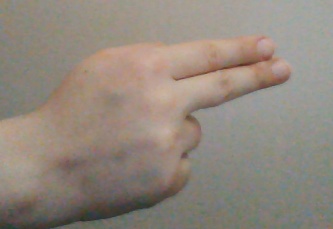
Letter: ain